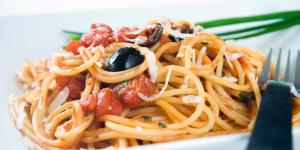
espaguetis con tomate y aceitunas